Vandam Street

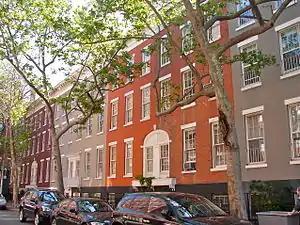
Houses along Vandam Street

Vandam Street is a street in the Hudson Square neighborhood of Lower Manhattan in New York City. It runs east to west from Sixth Avenue to Greenwich Street.